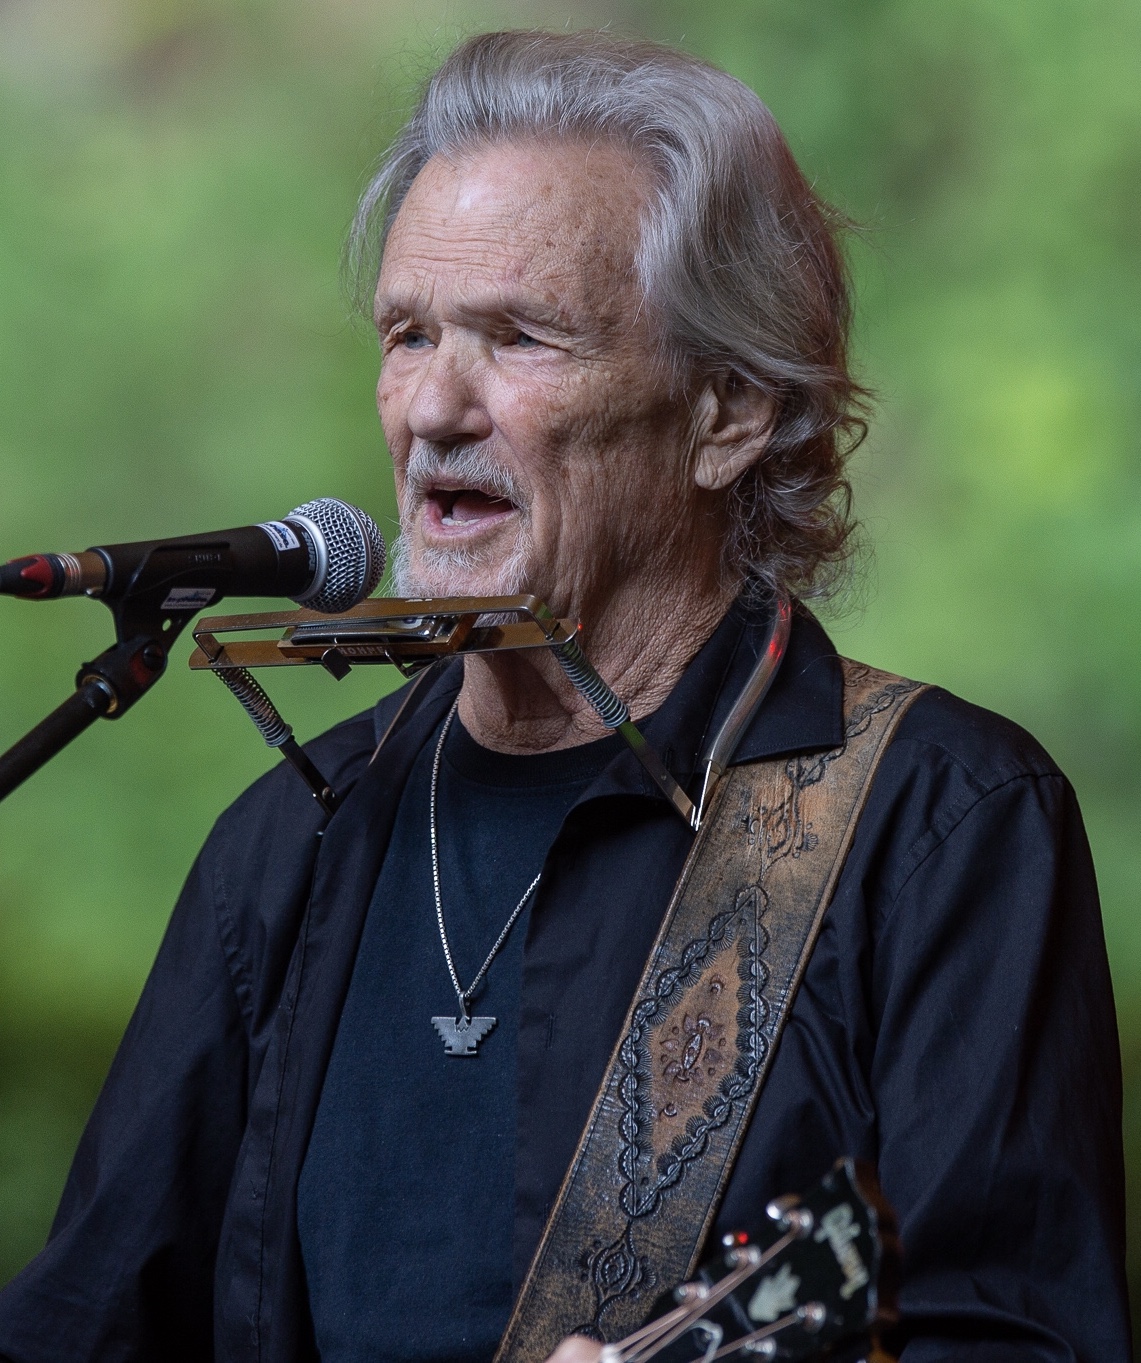
คริส คริสตอฟเฟอร์สัน

| name = คริส คริสตอฟเฟอร์สัน
| image = 2018 Kris Kristofferson - by 2eight - DSC5043 cropped.jpg
| caption = คริส คริสตอฟเฟอร์สัน ในปี 2018
| birth_name = คริสตอฟเฟอร์ คริสตอฟเฟอร์สัน
| death_place = ฮาวาย, สหรัฐอเมริกา
| birth_place = Brownsville, Texas, U.S.
| residence = Los Flores Canyon, Malibu, California, U.S.Hana, Maui, Hawaii, U.S.
| alma_mater = Pomona College Merton College, Oxford
| occupation = นักแสดง นักร้อง นักแต่งเพลง
| years_active = 1959–ปัจจุบัน
| children = 8
| module2 = Infobox musical artist|embed=yes
| background = solo_singer
| label = Monument Records|Monument, Mercury Records|Mercury, Warner Bros. Records|Warner Bros., New West Records|New West, Columbia Records|Columbia
คริสตอฟเฟอร์ คริสตอฟเฟอร์สัน () เกิด 22 มิถุนายน ค.ศ. 1936 เป็นนักร้อง-นักแต่งเพลง นักแสดง ชาวอเมริกัน เขามีส่วนร่วมแต่งเพลง "Me and Bobby McGee", "For the Good Times (song)|For the Good Times", "Sunday Mornin' Comin' Down" และ "Help Me Make It Through the Night" เพลงฮิตเหล่านี้ขับร้องโดยศิลปินอื่น คริสตอฟเฟอร์สันเขียนเพลงของตัวเองและได้ร่วมเขียนกับนักแต่งเพลงจากแนชวิลล์ เช่น เชล ซิลเวอร์สไตน์ ในปี ค.ศ. 1985 คริสตอฟเฟอร์สันได้ร่วมกับศิลปินแนวคันทรี เวย์ลอน เจนนิงส์, วิลลี เนลสัน และจอห์นนี แคช ก่อตั้งวงซูเปอร์กรุปแนวคันทรีชื่อว่า เดอะไฮเวย์เมน
ในปี 2004 มีชื่ออยู่ในหอเกียรติยศเพลงคันทรี เขายังเป็นที่รู้จักจากการแสดงในภาพยนตร์เรื่อง "Alice Doesn't Live Here Anymore", "Heaven's Gate (film)|Heaven's Gate", "Blume in Love", "Blade (film)|Blade" และ "A Star Is Born (1976 film)|A Star Is Born" ผลงานเรื่องหลังทำให้เขาได้รับGolden Globe Award for Best Actor – Motion Picture Musical or Comedy|รางวัลลูกโลกทองคำ สาขานักแสดงนำชายยอดเยี่ยม
==อ้างอิง==
หมวดหมู่:นักแสดงภาพยนตร์ชายชาวอเมริกัน
หมวดหมู่:ชาวอเมริกันเชื้อสายดัตช์
หมวดหมู่:ชาวอเมริกันเชื้อสายอังกฤษ
หมวดหมู่:ชาวอเมริกันเชื้อสายเยอรมัน
หมวดหมู่:ชาวอเมริกันเชื้อสายสวีเดน
หมวดหมู่:ศิลปินสังกัดโคลัมเบียเรเคิดส์
หมวดหมู่:ผู้ที่ได้รับรางวัลแกรมมี สาขาศิลปินผู้ประสบความสำเร็จตลอดช่วงชีวิต
หมวดหมู่:นักแต่งเพลงชาวอเมริกัน
หมวดหมู่:นักร้องอเมริกัน
หมวดหมู่:ศิลปินสังกัดเมอร์คิวรีเรเคิดส์
หมวดหมู่:บุคคลจากรัฐเท็กซัส
หมวดหมู่:บุคคลจากแมลิบู
หมวดหมู่:บุคคลจากรัฐฮาวาย